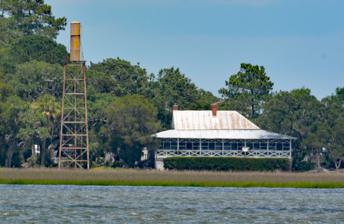
Building: Eureka Club-Farr's Point
Country: United States of America
Year built: 1891
United States historic place Eureka Club-Farr's Point U.S. National Register of Historic Places Viewed from Skidaway Island Nearest city Savannah, Georgia Coordinates 31°58′18″N 81°00′01″W / 31.97180°N 81.00015°W / 31.97180; -81.00015 ( Eureka Club--Farr's Point ) Area 9.8 acres (4.0 ha) Built 1891 ( 1891 ) Architectural style Coastal resort cottage NRHP reference No. 09000491 Added to NRHP July 8, 2009 Eureka Club-Farr's Point is a resort cottage on the southern end of Wilmington Island, Georgia .  It overlooks the marshes of the Wilmington River on the west and Sheepsheads Creek (maybe a branch of Halfmoon River ) on the east.  It was built in 1891 for seasonal use as a club and was later used as a private vacation house. The one-story main house is L-shaped and has been expanded over the years.  It is raised on cedar posts.  The two chimneys have corbel caps. The property includes a small pump house with a cylindrical water tank on a platform. References